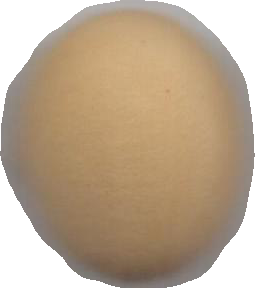
Variety: Dega